Steve Wittman

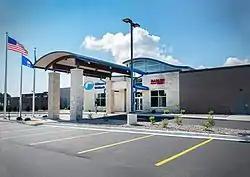
Wittman Regional Airport

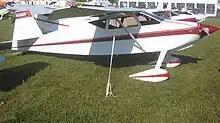
Wittman Tailwind (W-10) built by Jim Clement

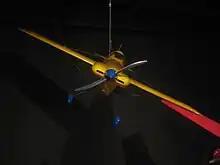
Wittman DFA Racer

Sylvester Joseph "Steve" Wittman (April 5, 1904 – April 27, 1995) was an American air-racer and aircraft engineer.